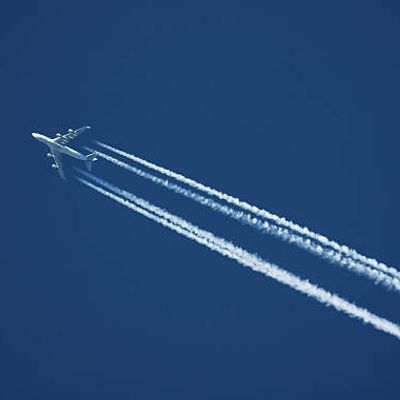
Cloud type: Contrail (Ct)